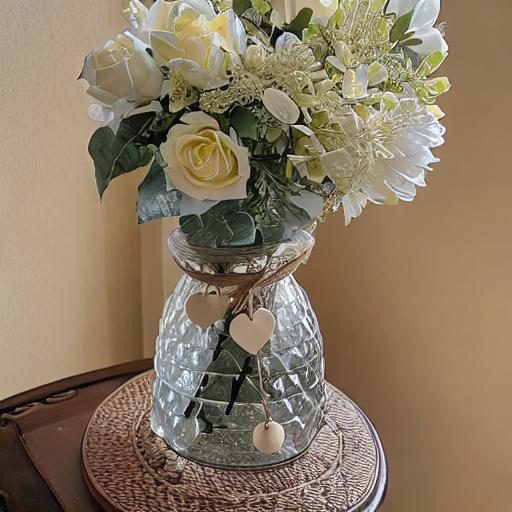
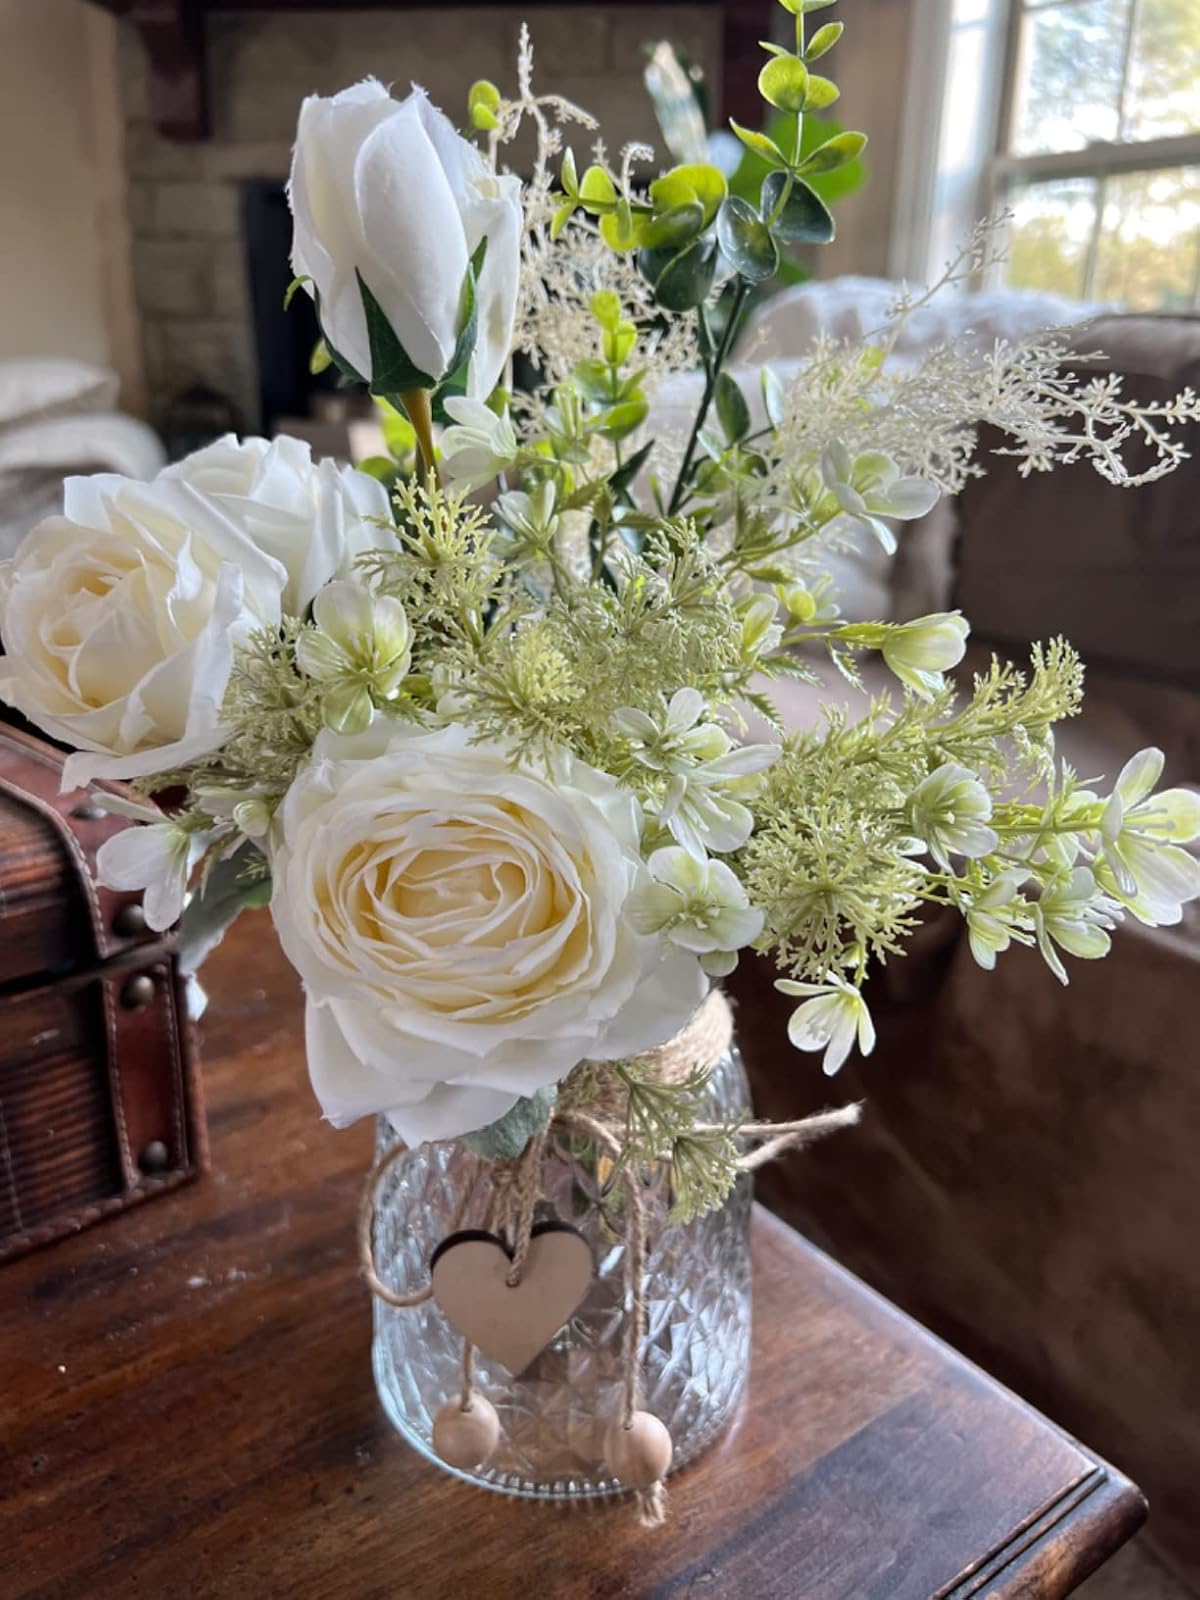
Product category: vase
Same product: no